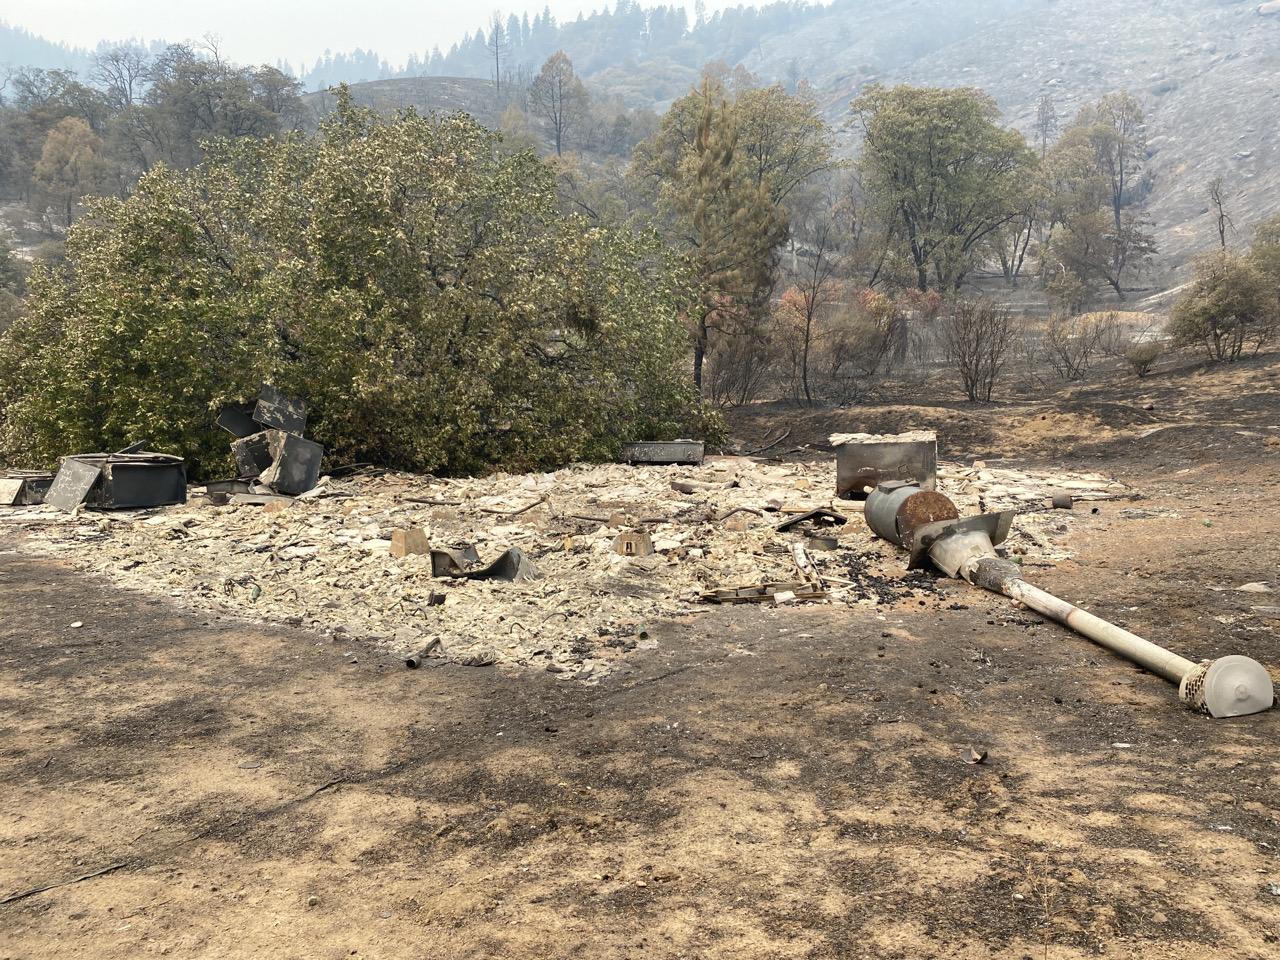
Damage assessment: destroyed